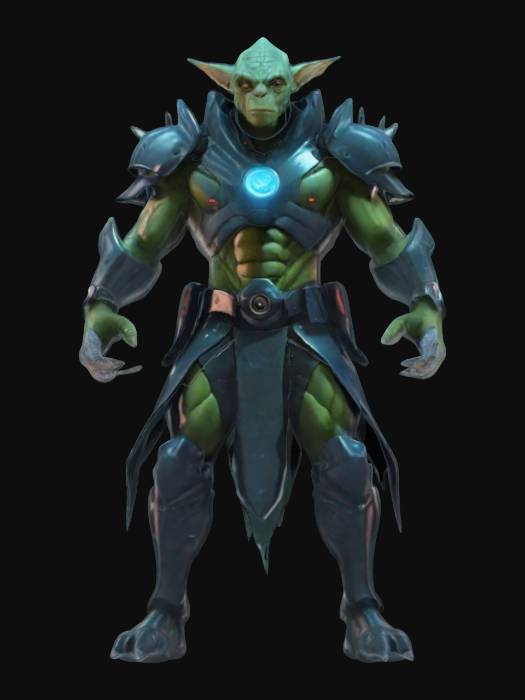
미적 점수 (1~10점): 8